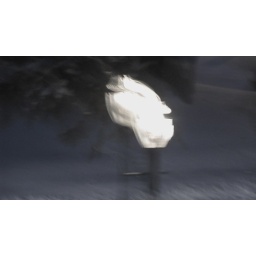
This is the neighbors lamp with the pine tree and snow in the background. The lamp looks like its on fire.